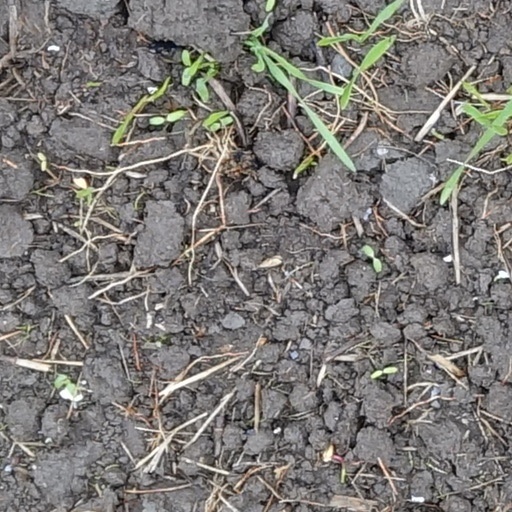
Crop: wheat